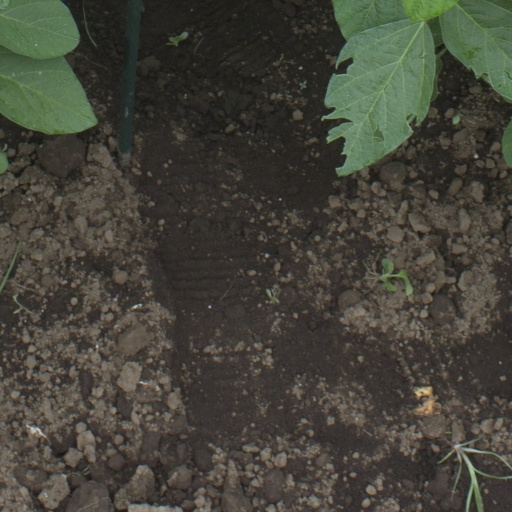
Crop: soybean